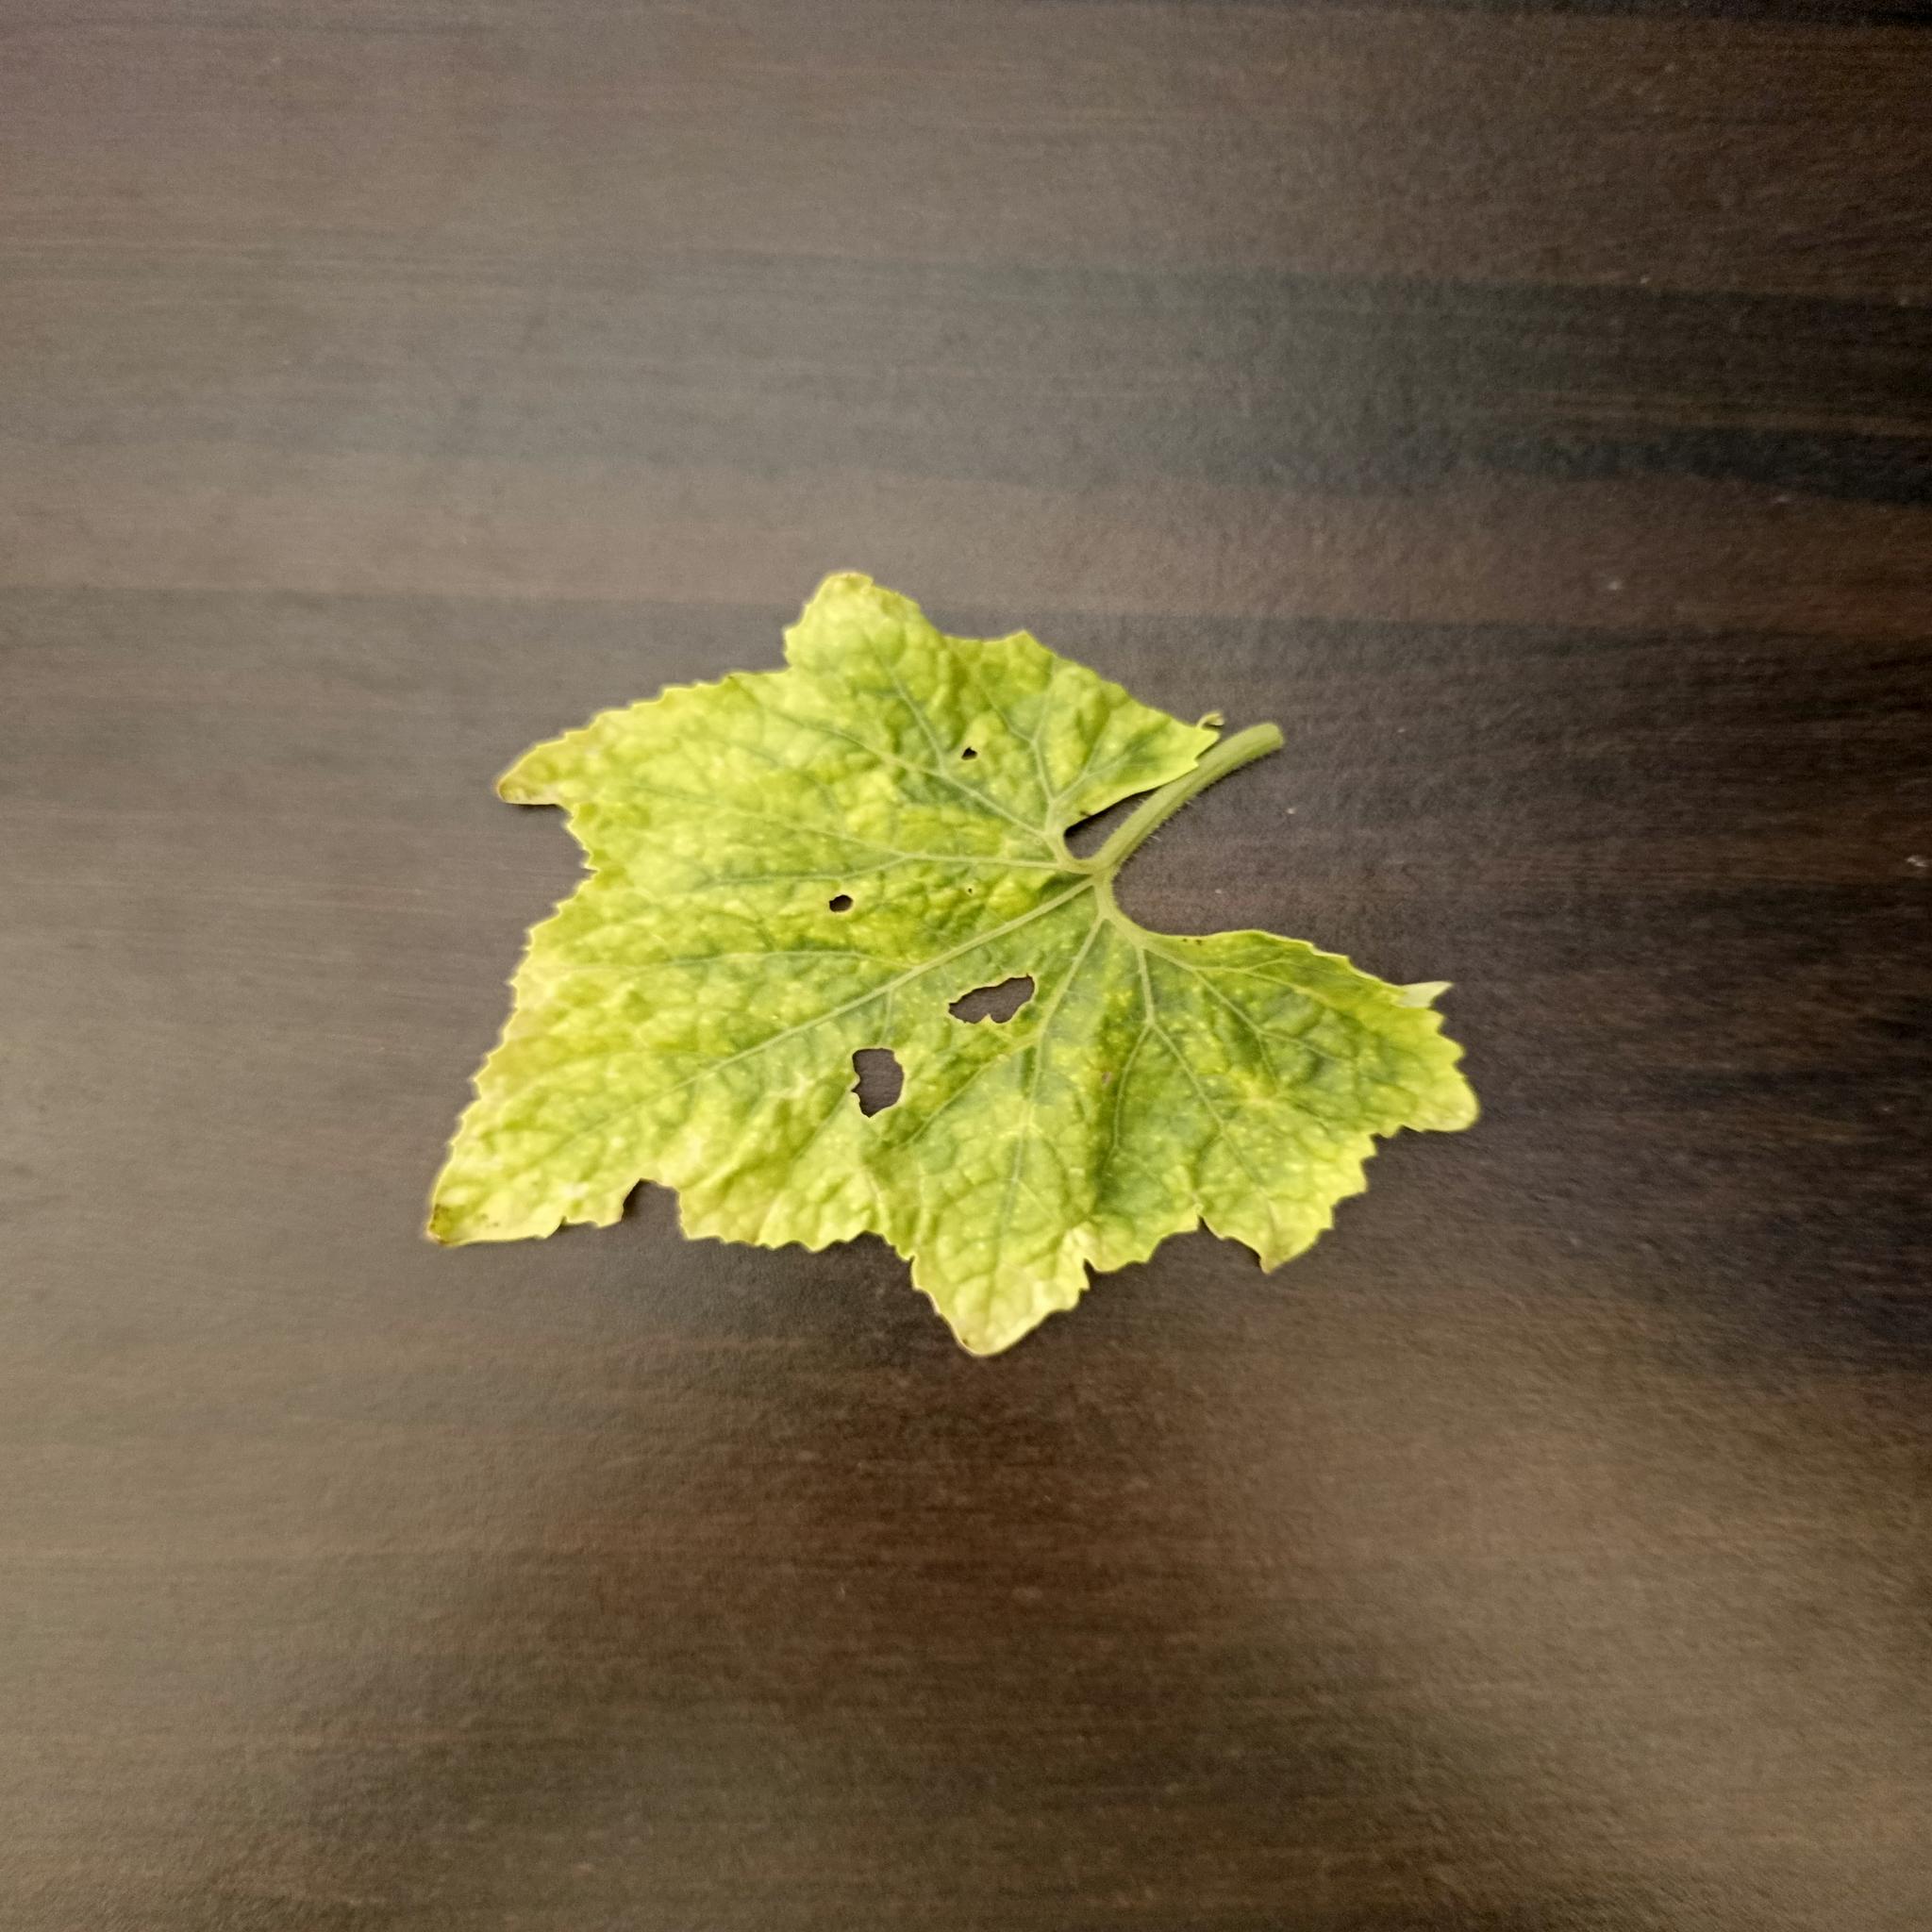
Label: Downy mildew